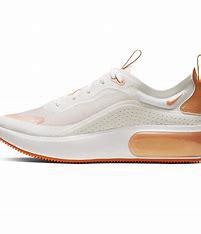
Brand: Nike
Model: Air Max DIA